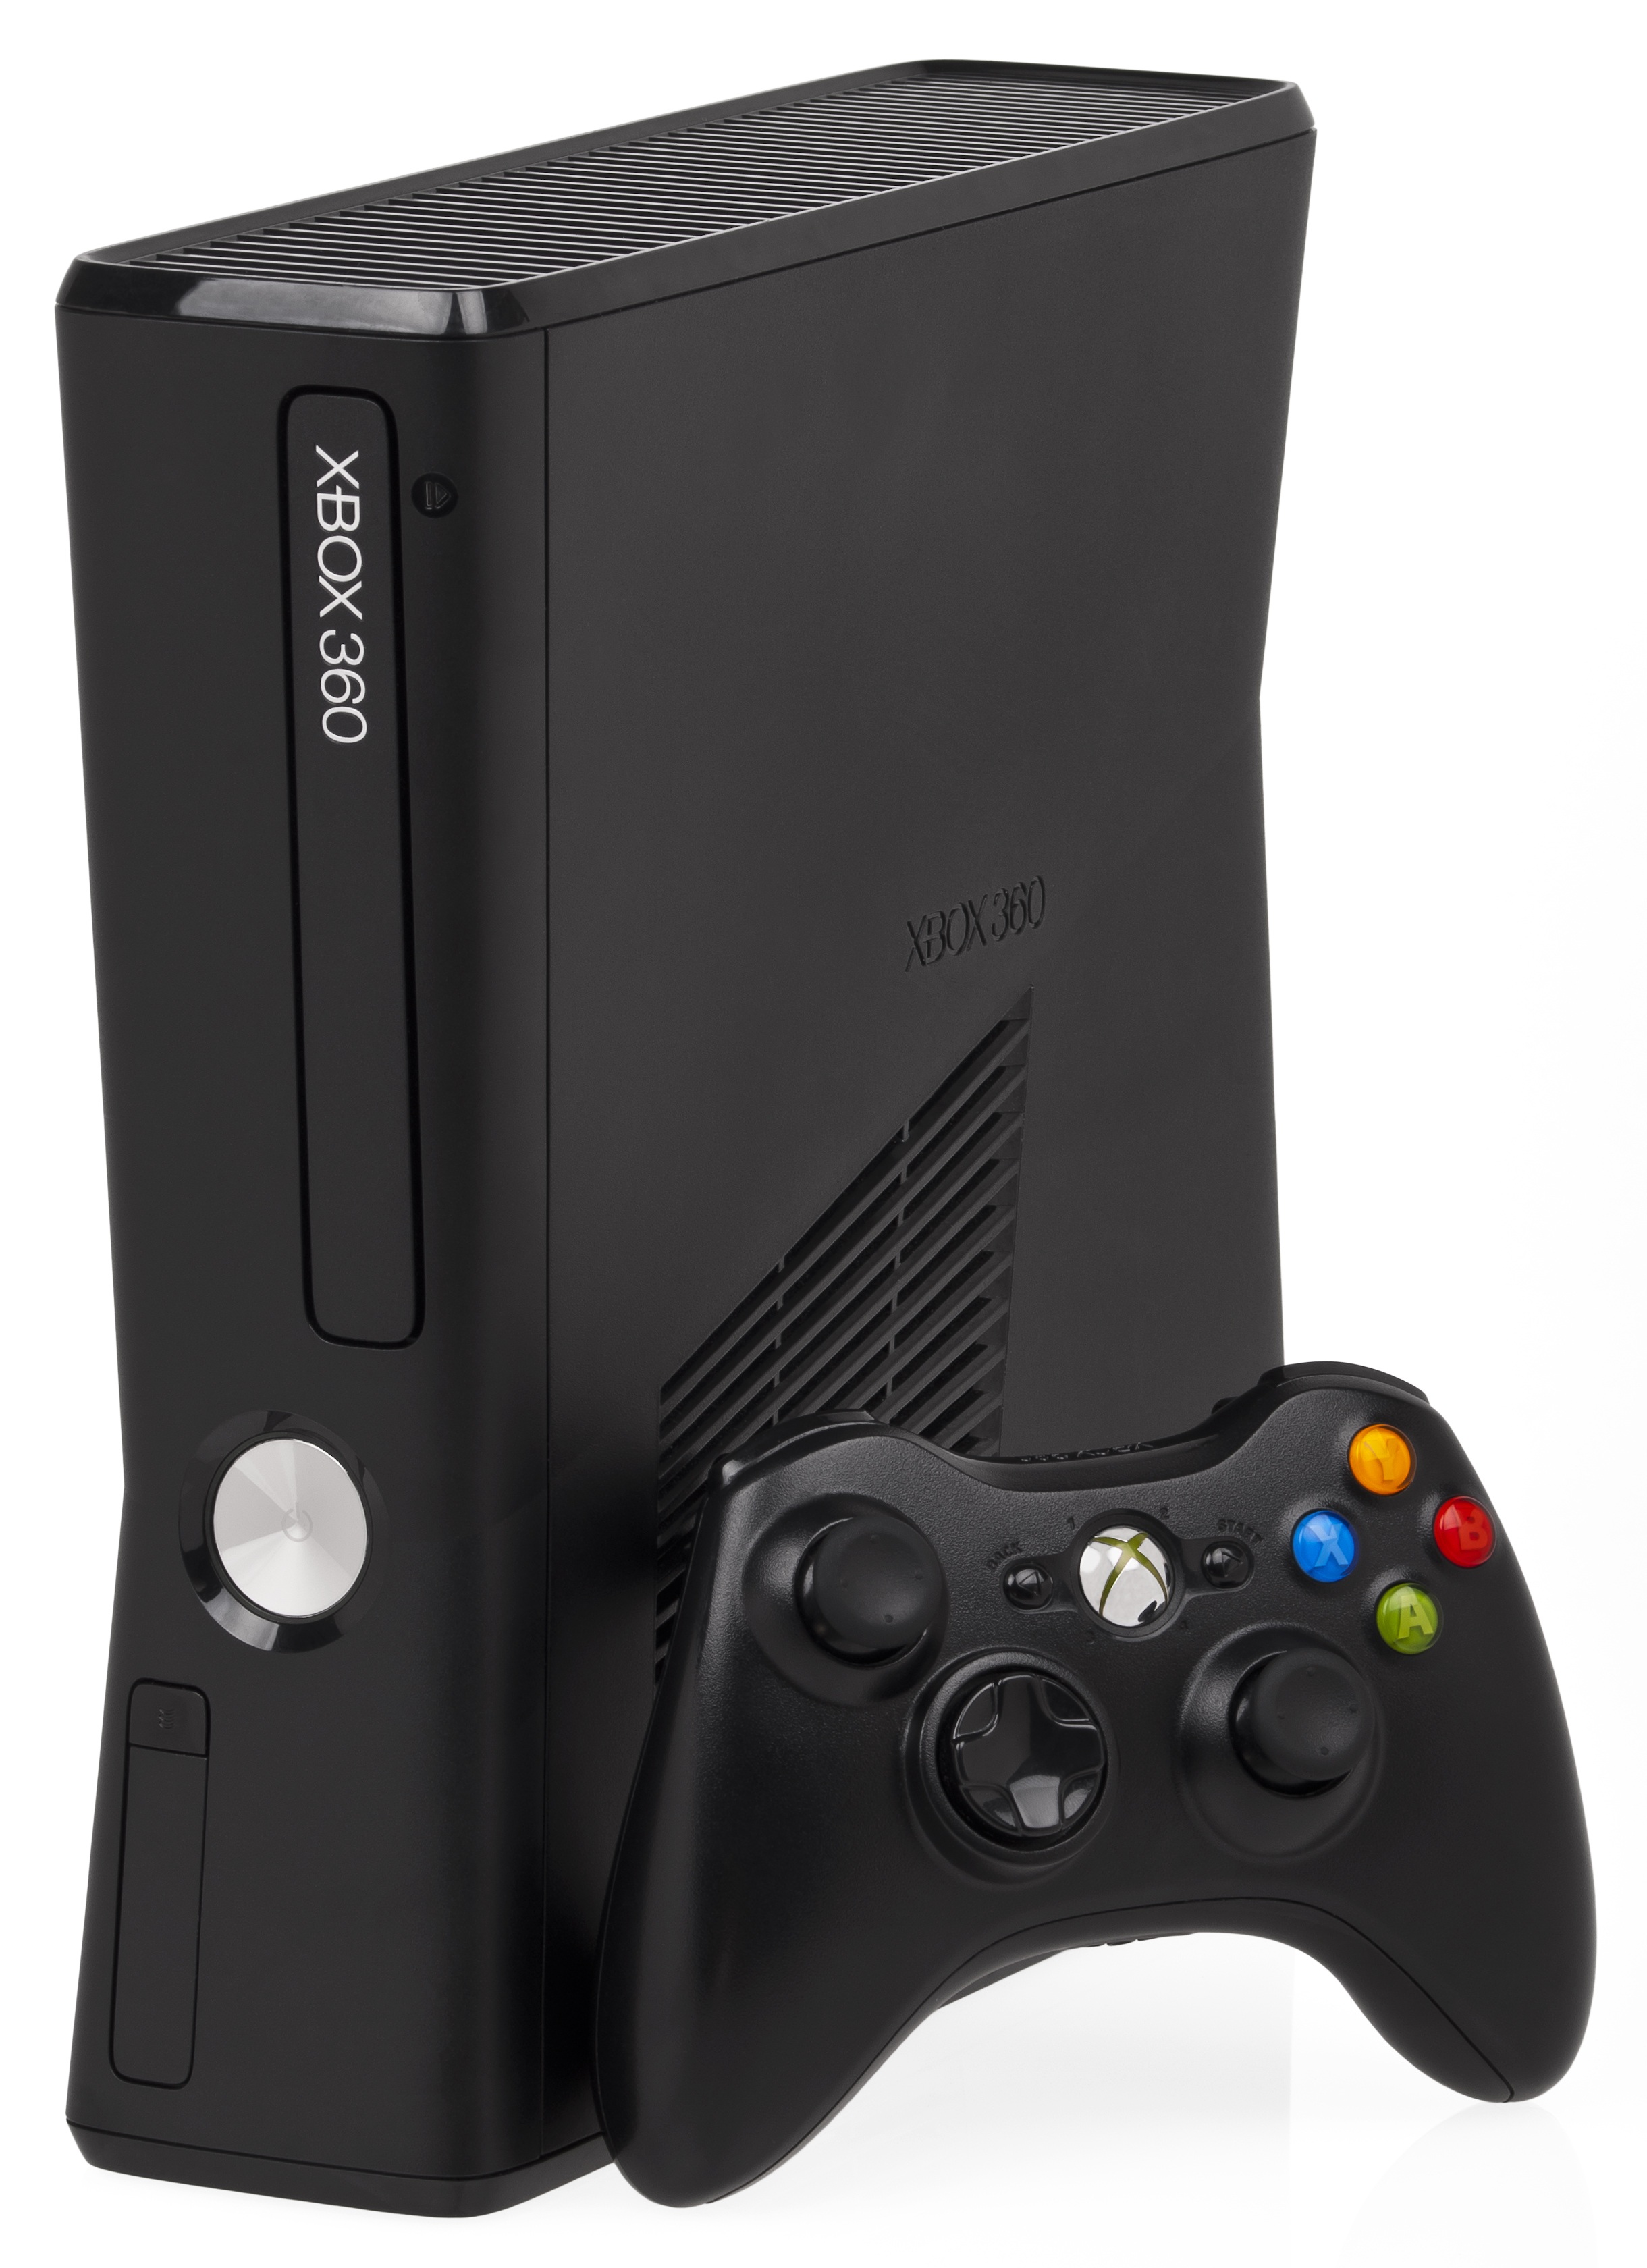
technology, video game, play, gadget, set, toy, device, fun, electronics, console, multimedia, entertainment, xbox, computer game, game controller, xbox 360, electronic device, video game console, playstation accessory, playstation 3 accessory, xbox accessory, all xbox accessory, home game console accessory